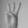
ASL letter: W